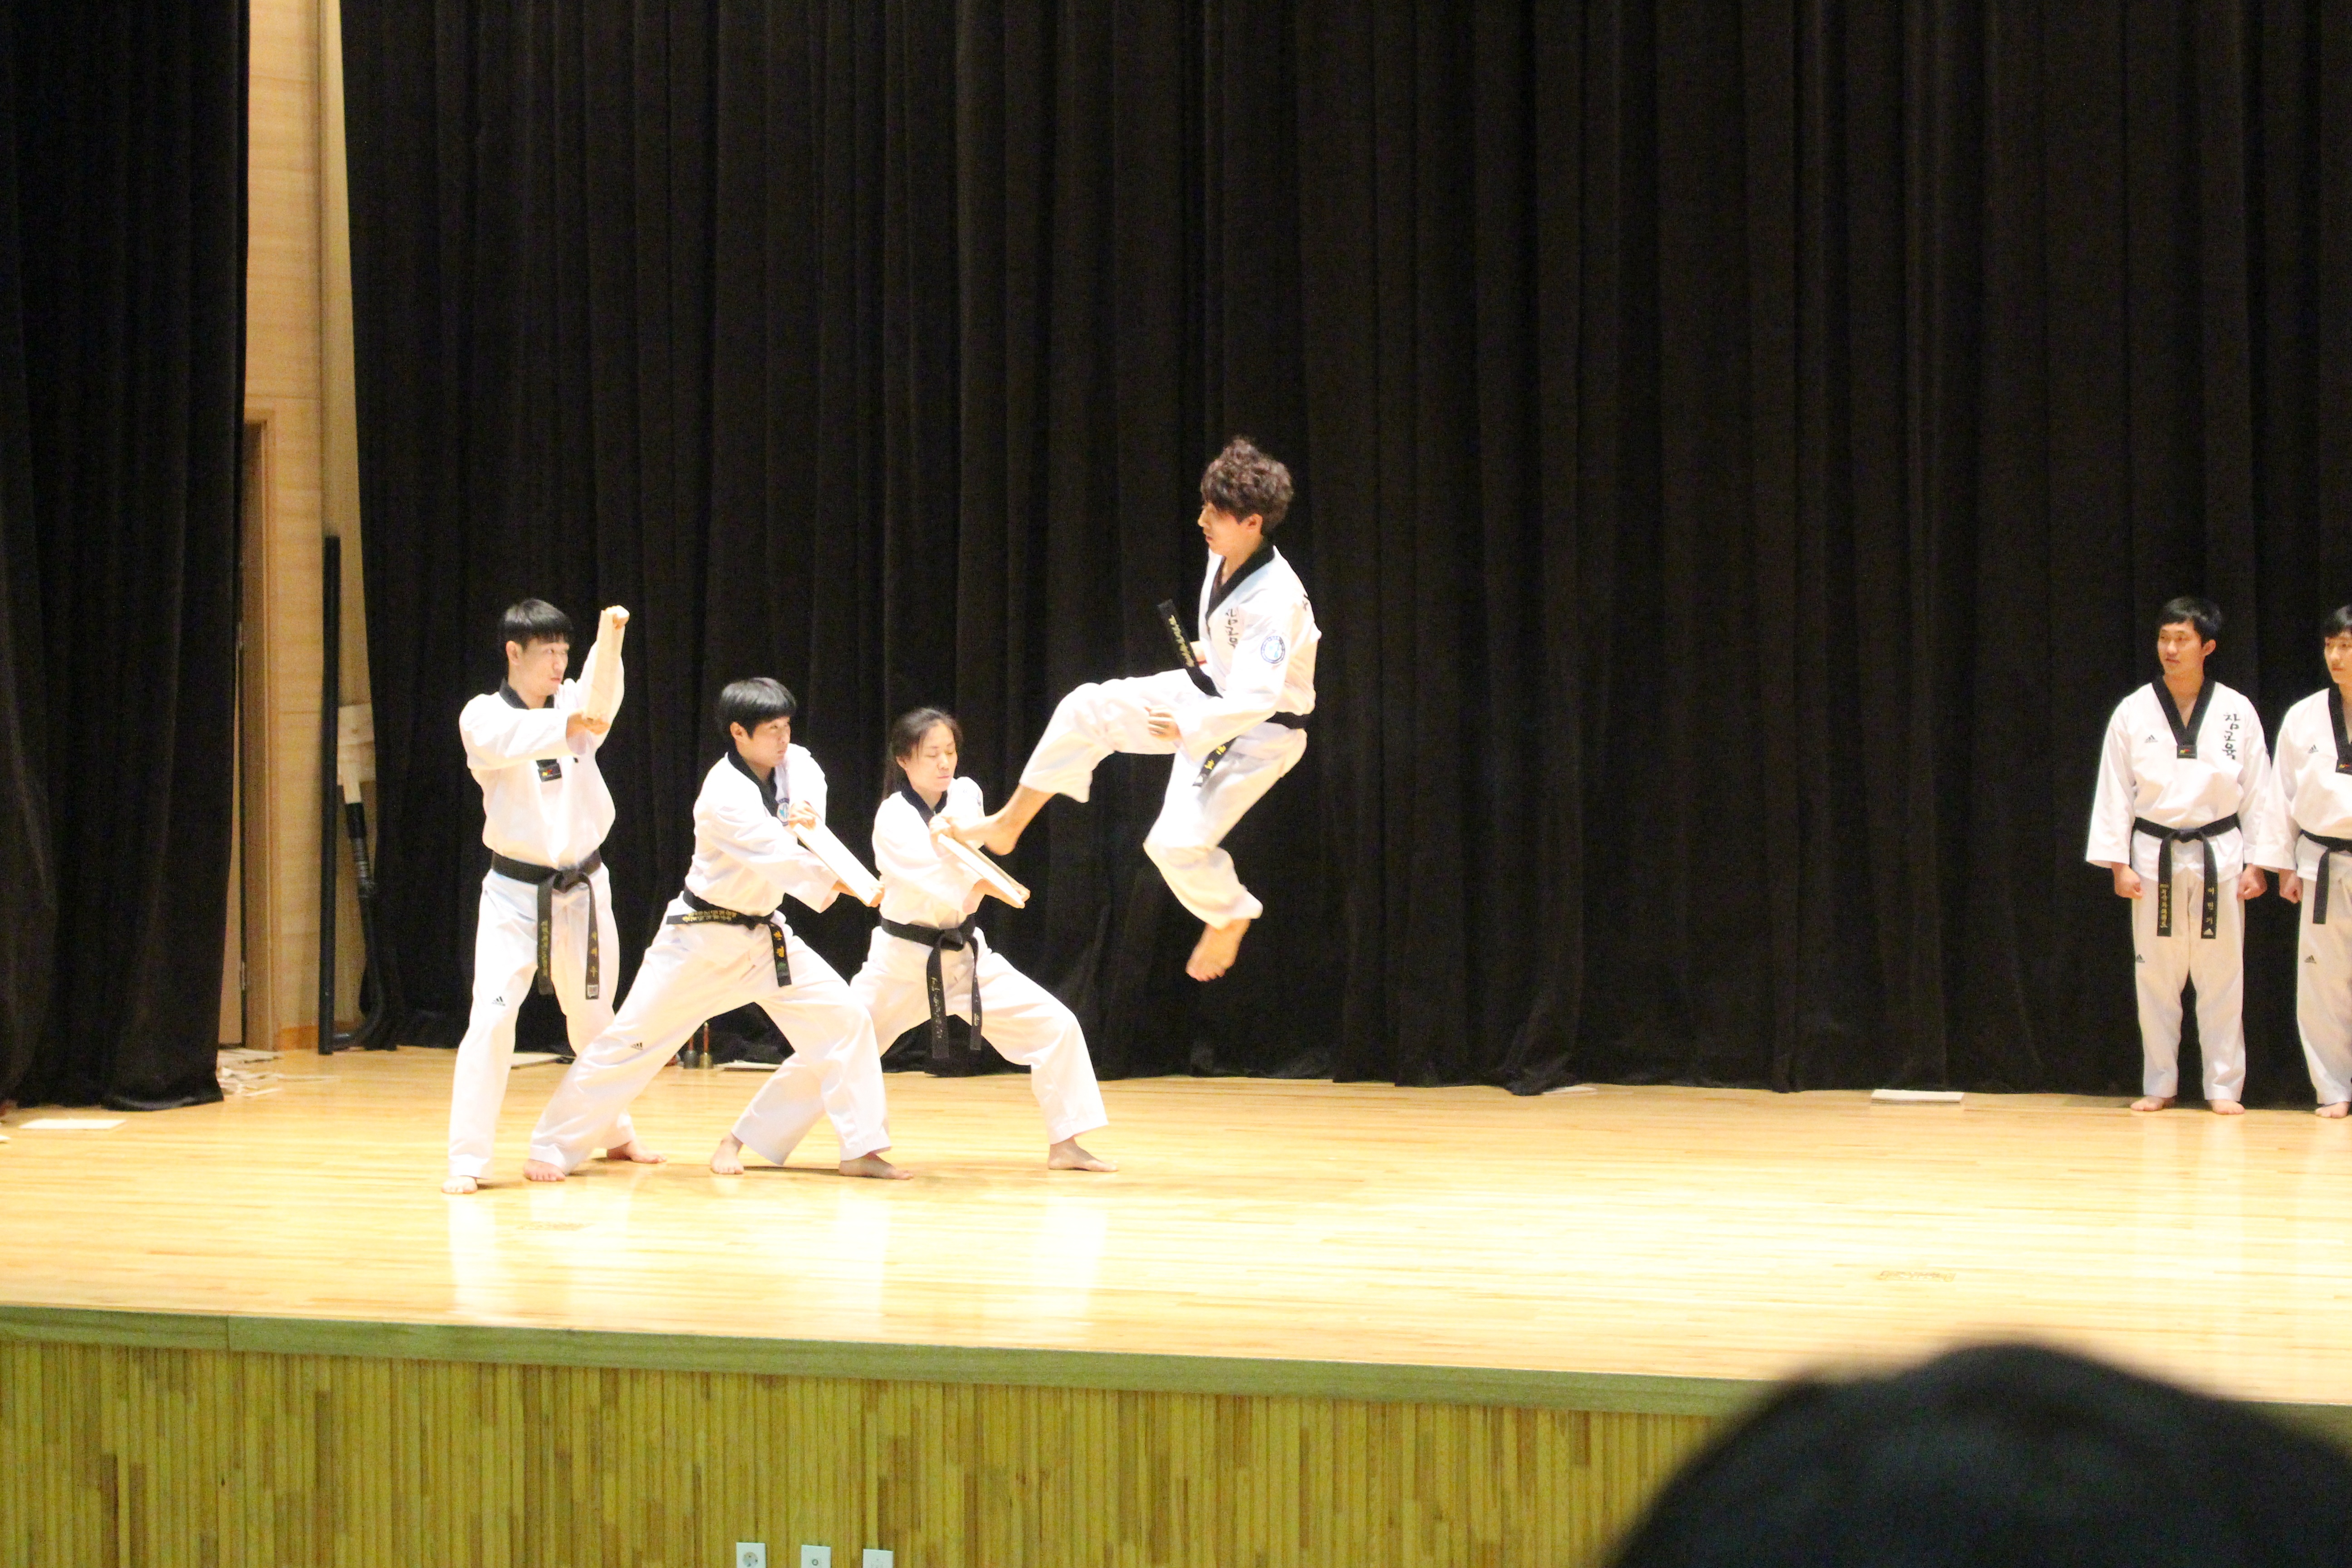
sport, jump, dance, show, ballet, fight, korea, stage, sports, performance, event, entertainment, kick, performing arts, taekwondo, choreography, martial arts, musical theatre, modern dance, concert dance